Jericho

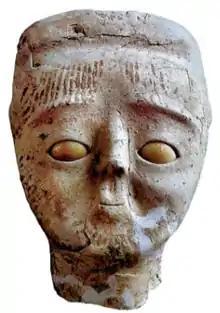
Head of an ancestor statue, Jericho, from c. 9000 years ago, among the oldest representations of a human face ever found. Rockefeller Archeological Museum, Jerusalem.

The Pre-Pottery Neolithic at Jericho is divided in Pre-Pottery Neolithic A and Pre-Pottery Neolithic B.